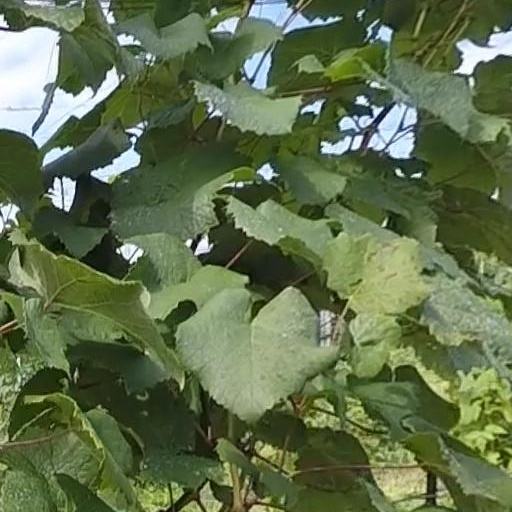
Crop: grape